Top Shot season 3

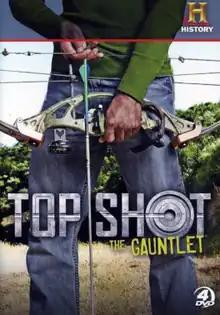
Region 1 DVD cover

The third season of the History Channel television series Top Shot, commenced airing on August 9, 2011. The season contained twelve episodes, and was filmed over a period of 35 days in Santa Clarita, California. The season was won by Dustin Ellermann.